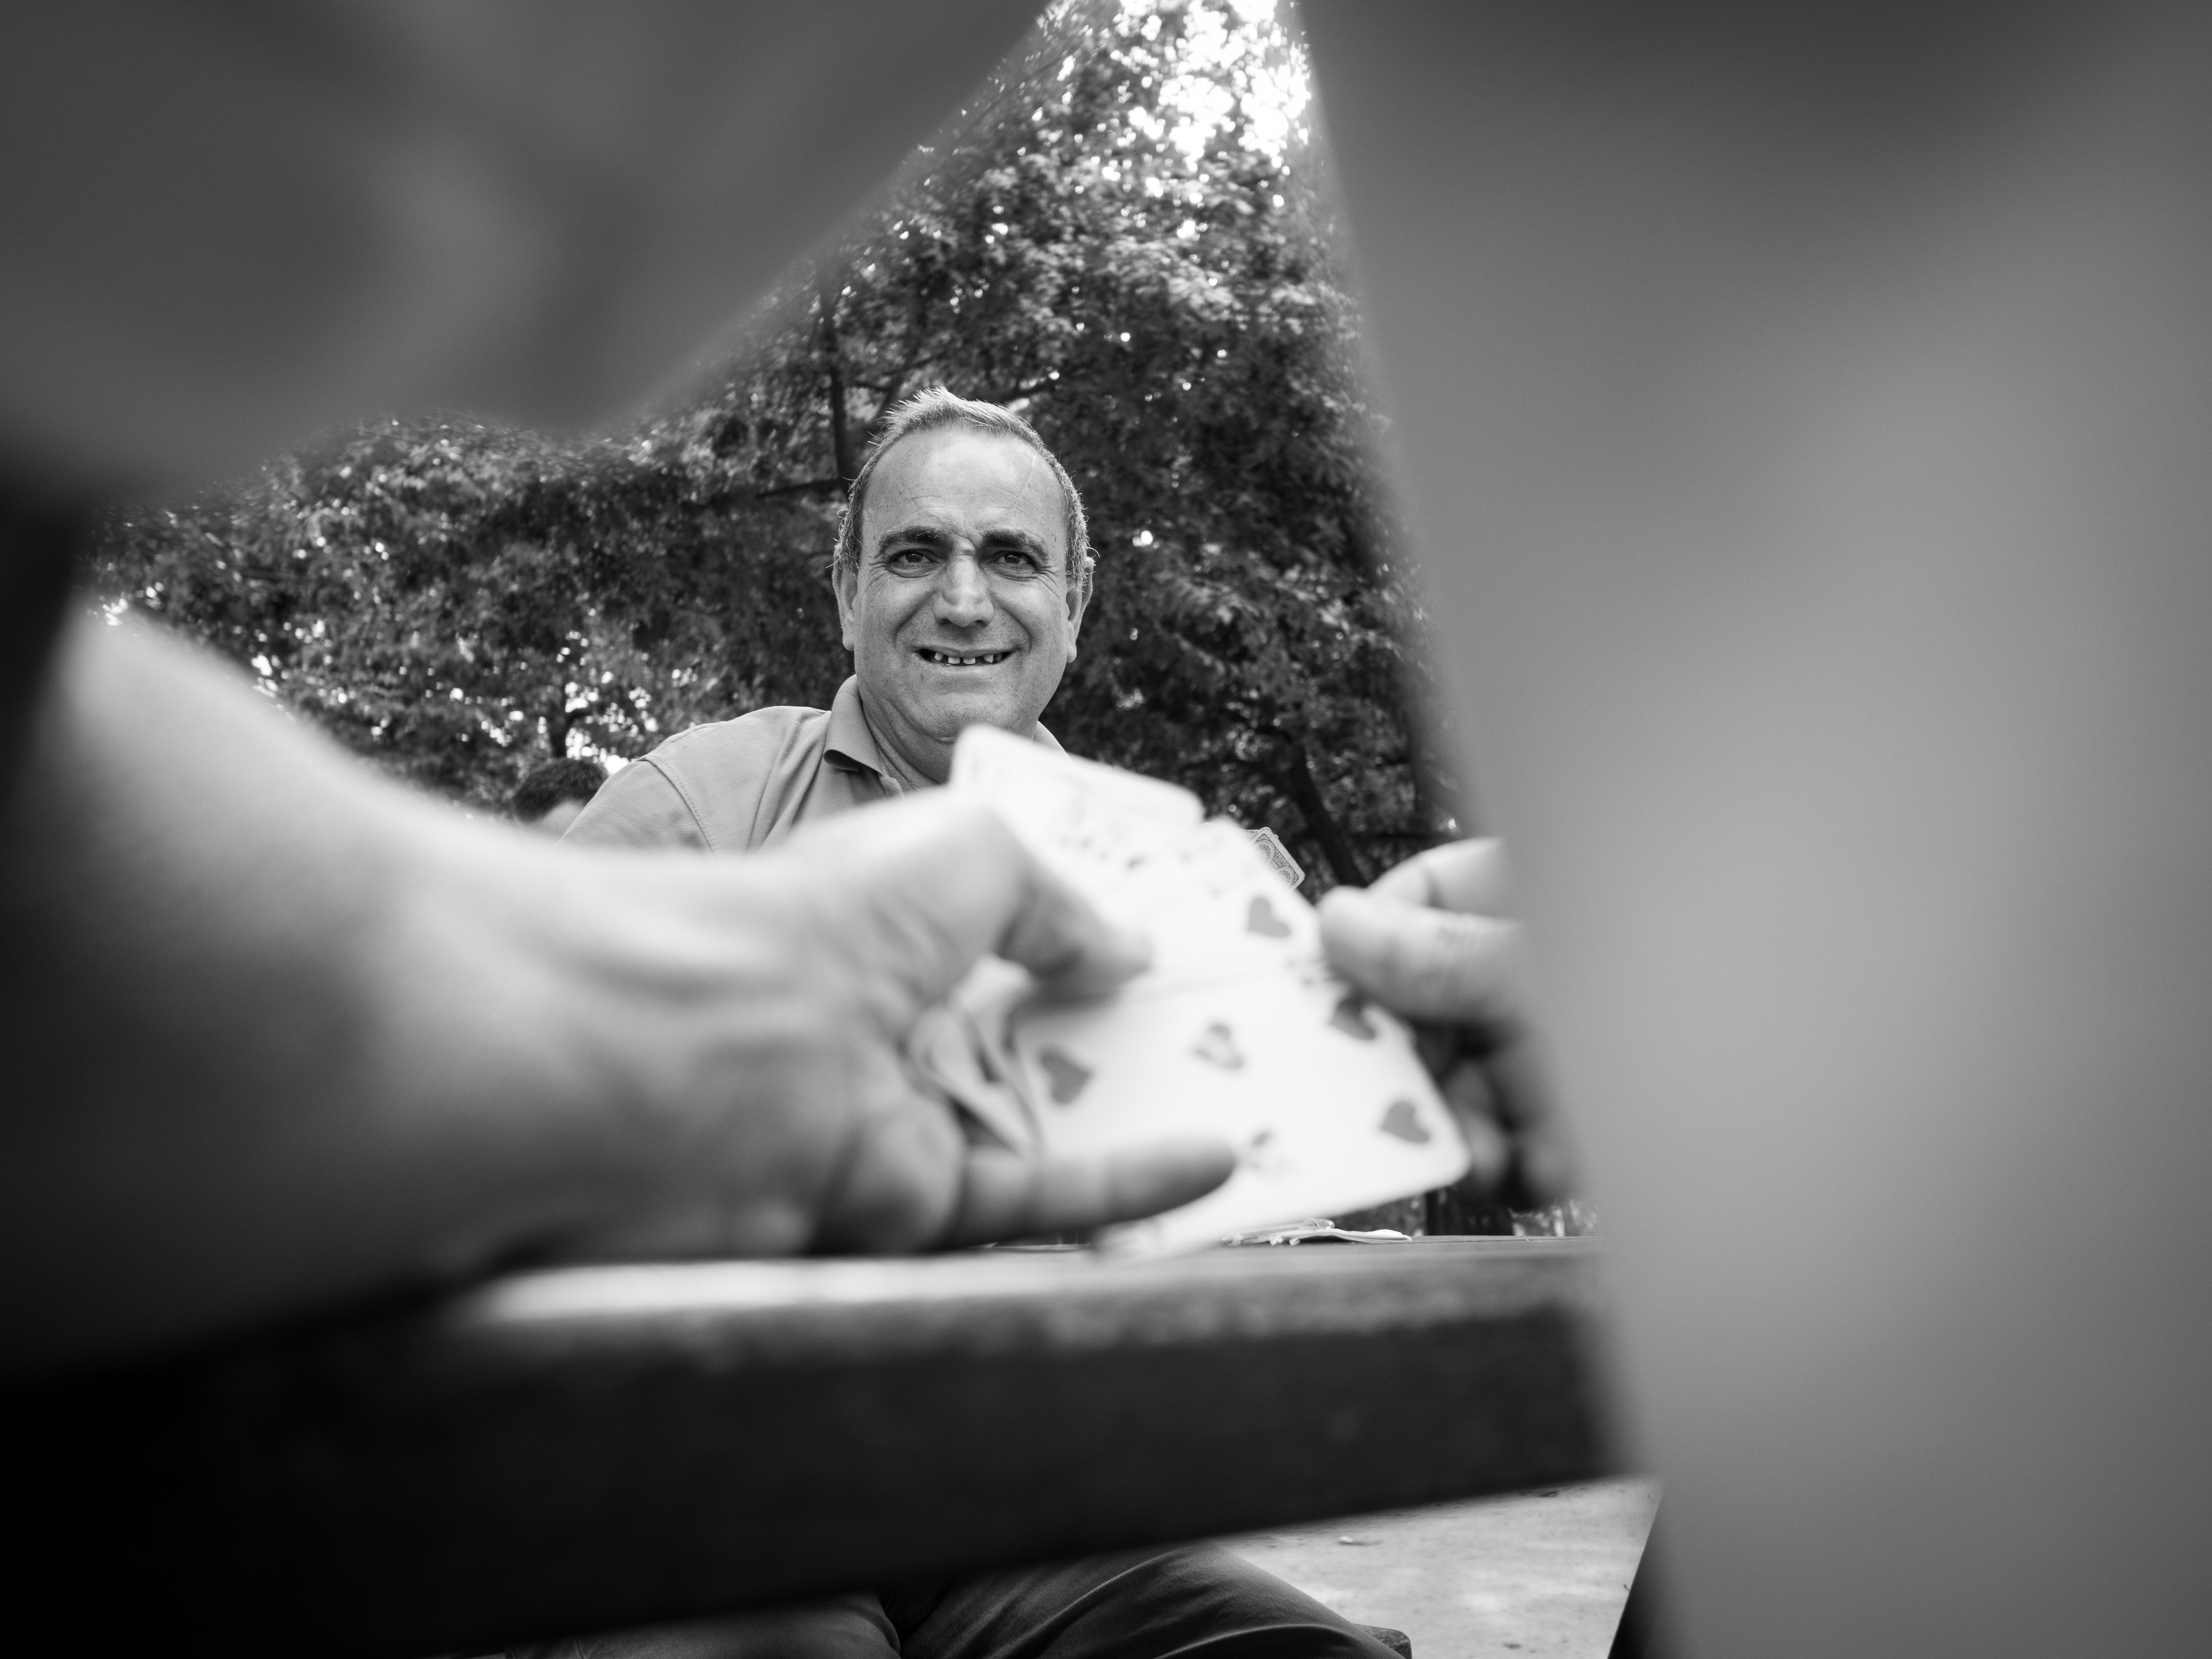
hand, man, person, black and white, white, street, photography, male, portrait, child, black, monochrome, streetphotography, flickr, thomas, olympus, photograph, beauty, omd, fuji, leica, emotion, monochrom, leuthard, hcb, thomasleuthard, monochrome photography, portrait photography